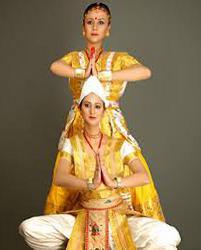
Dance form: sattriya